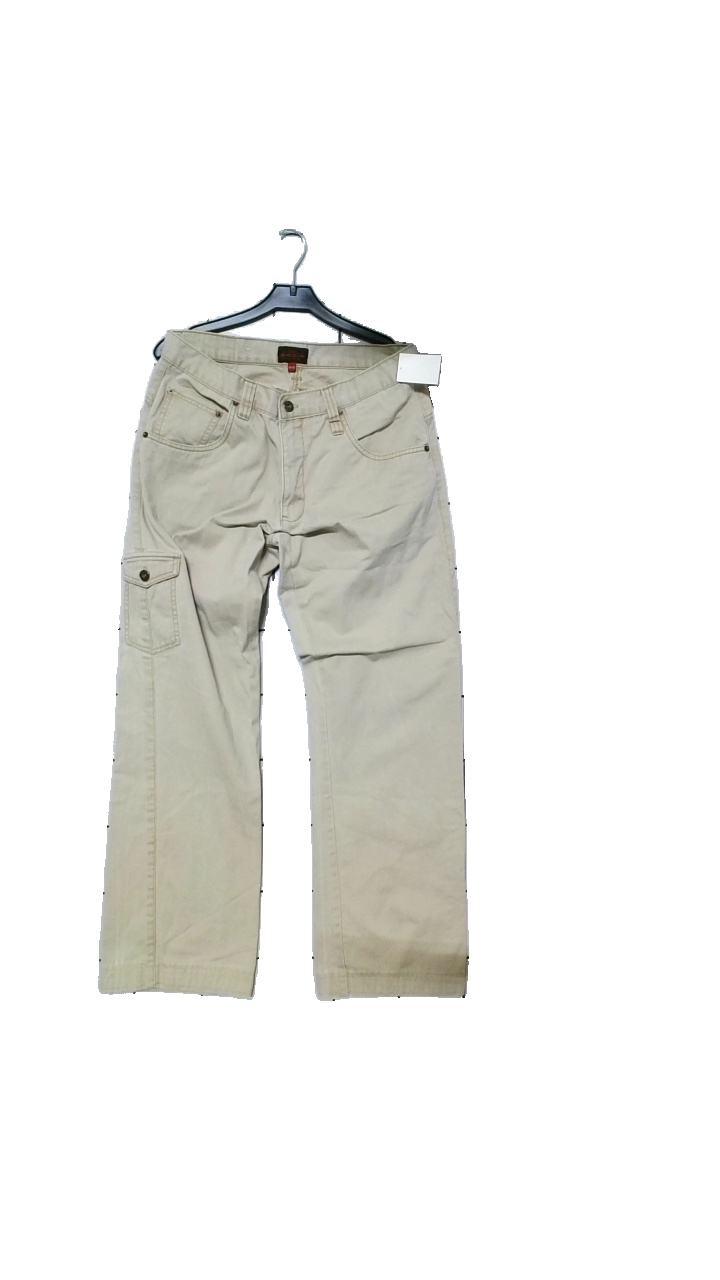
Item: Trousers (Men)
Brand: Redwood
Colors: Beige
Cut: Regular
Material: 100%Bomull
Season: All
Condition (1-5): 4
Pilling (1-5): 4
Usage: Reuse
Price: <50